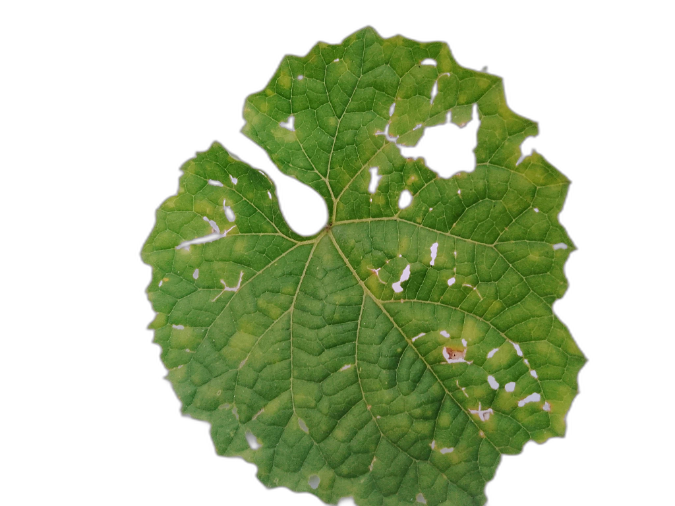
Crop: Zucchini
Label: Xanthomonas_Leaf_Spot